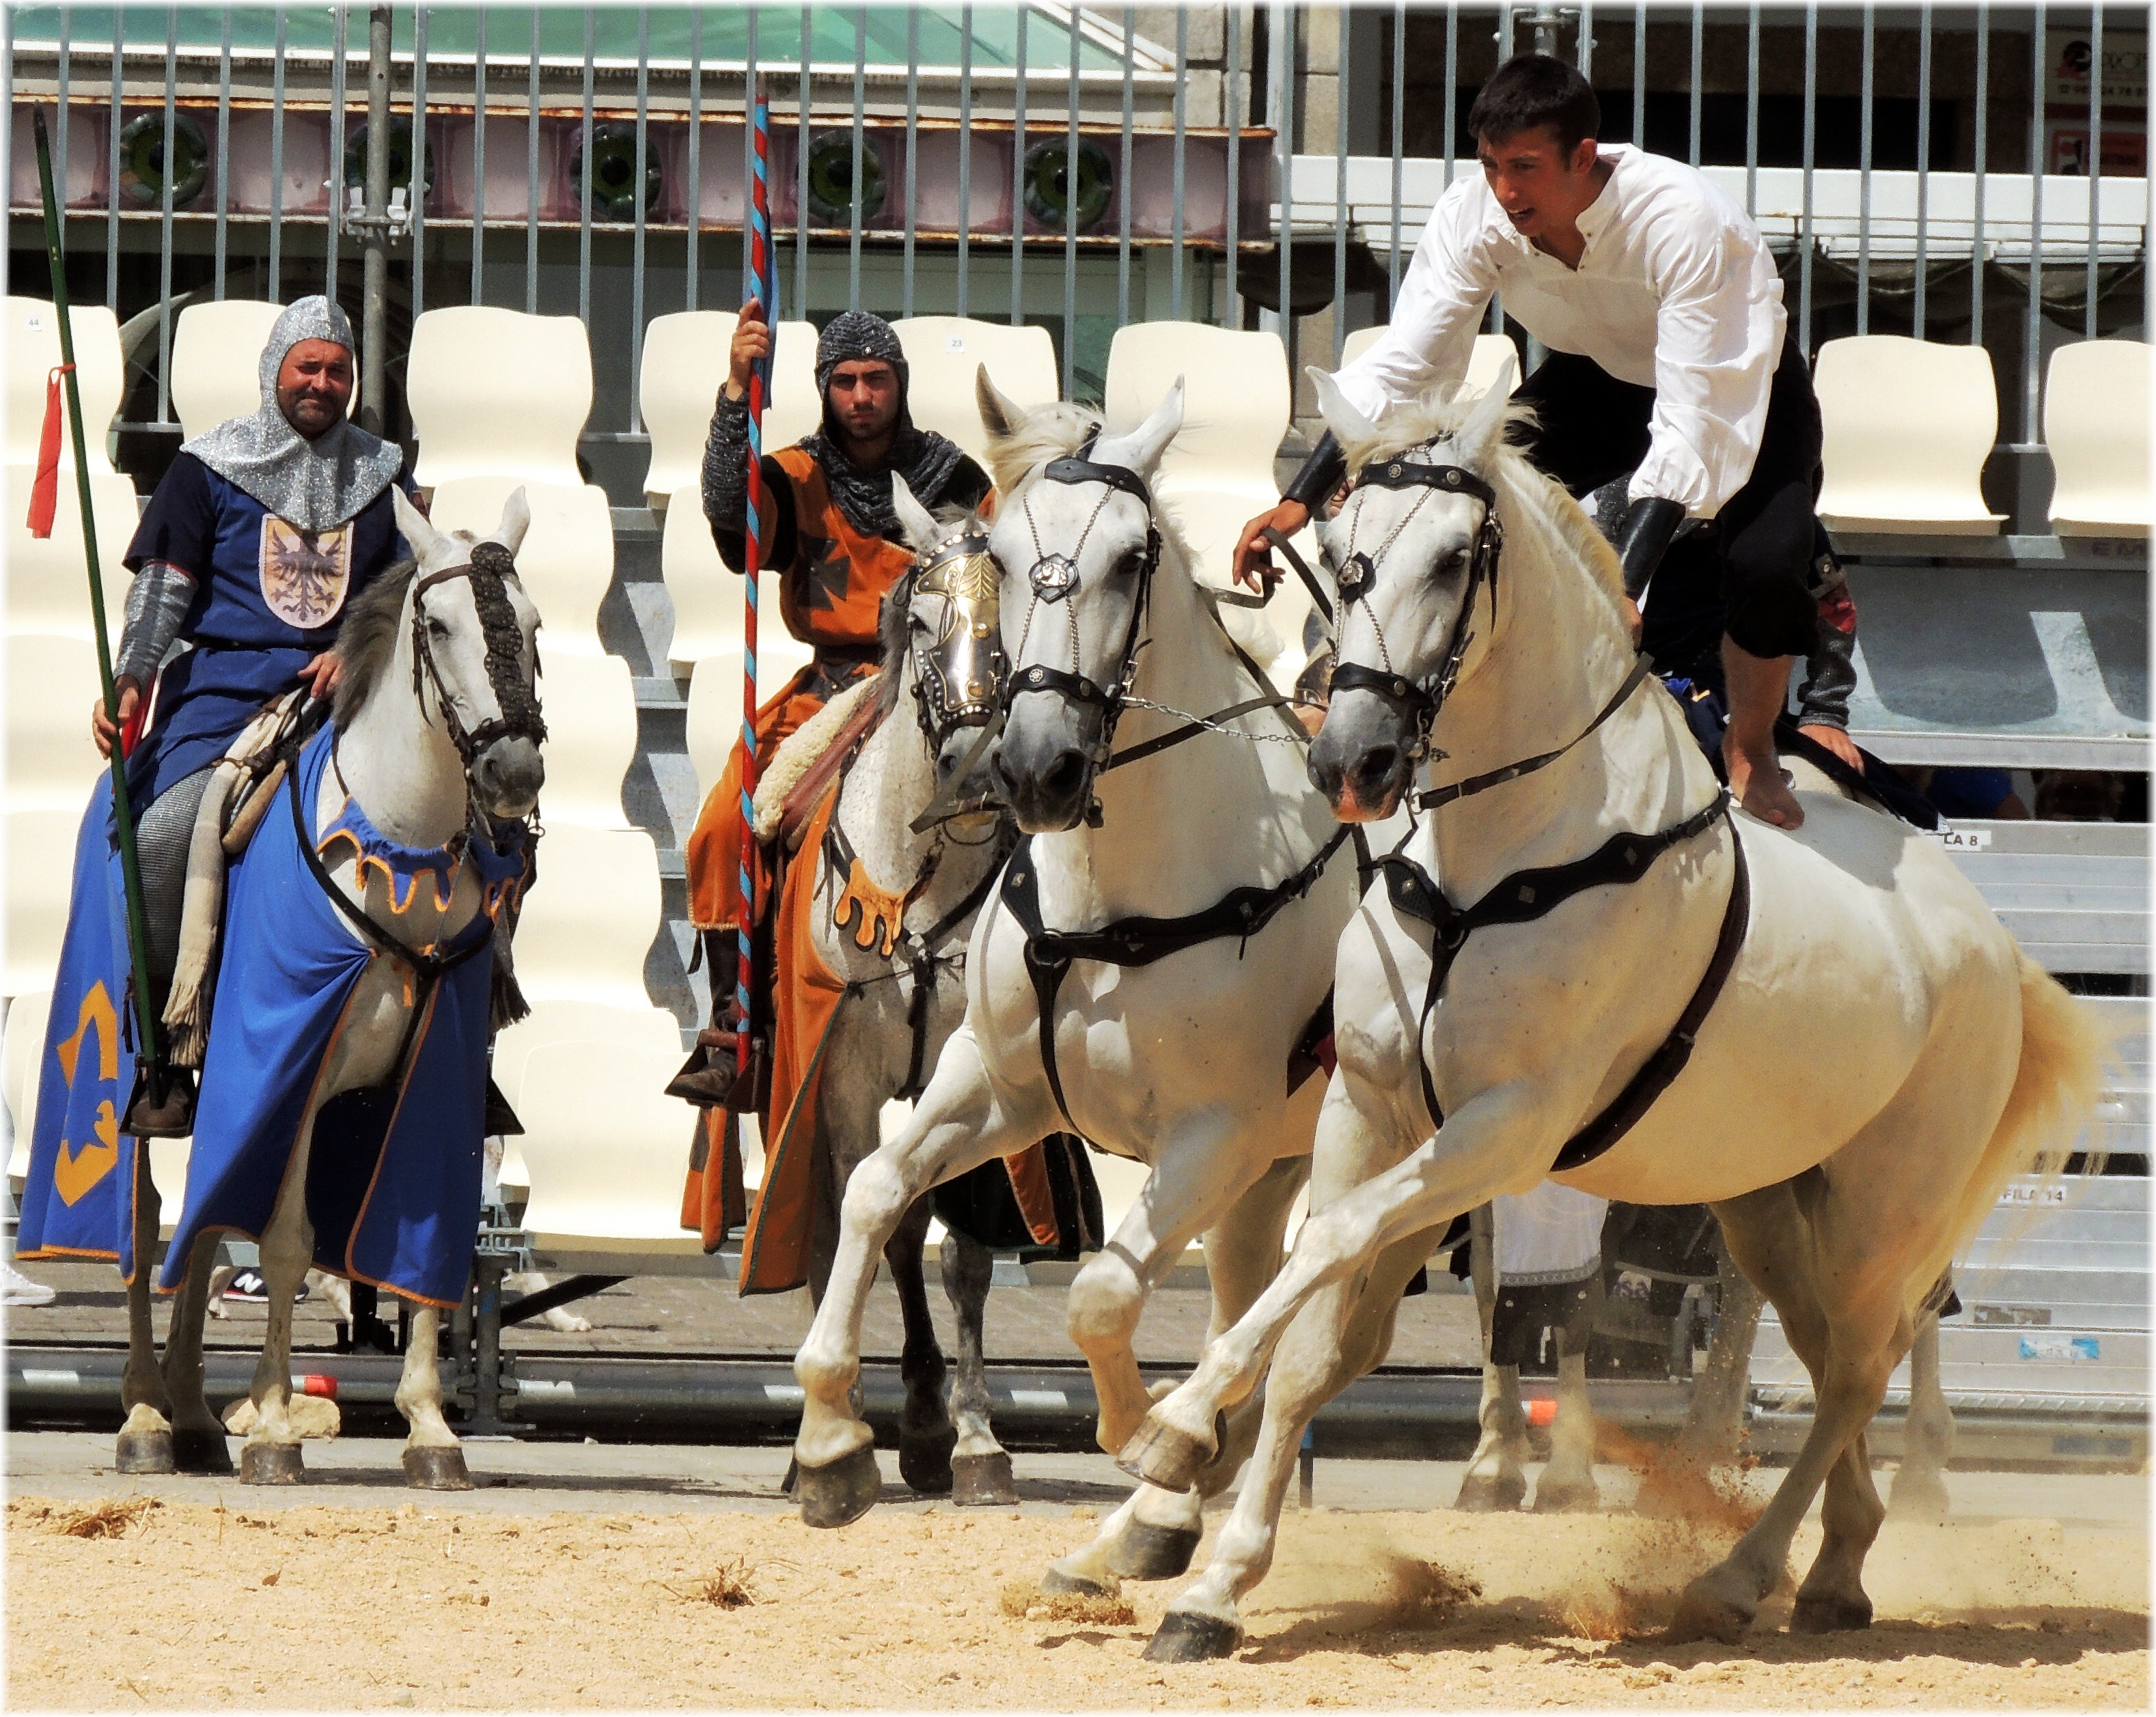
europe, horse, stallion, medieval, spain, espagne, sports, europa, gente, galicia, caballos, feria, espana, animales, personas, galiza, xente, corunna, galice, feira, medievales, mediebal, lacoruna, western riding, acoru a, coru a, plazamariapita, espectaculo, equestre, actuaccion, equestrianism, pack animal, horse like mammal, horse harness, animal sports, english riding, equestrian sport